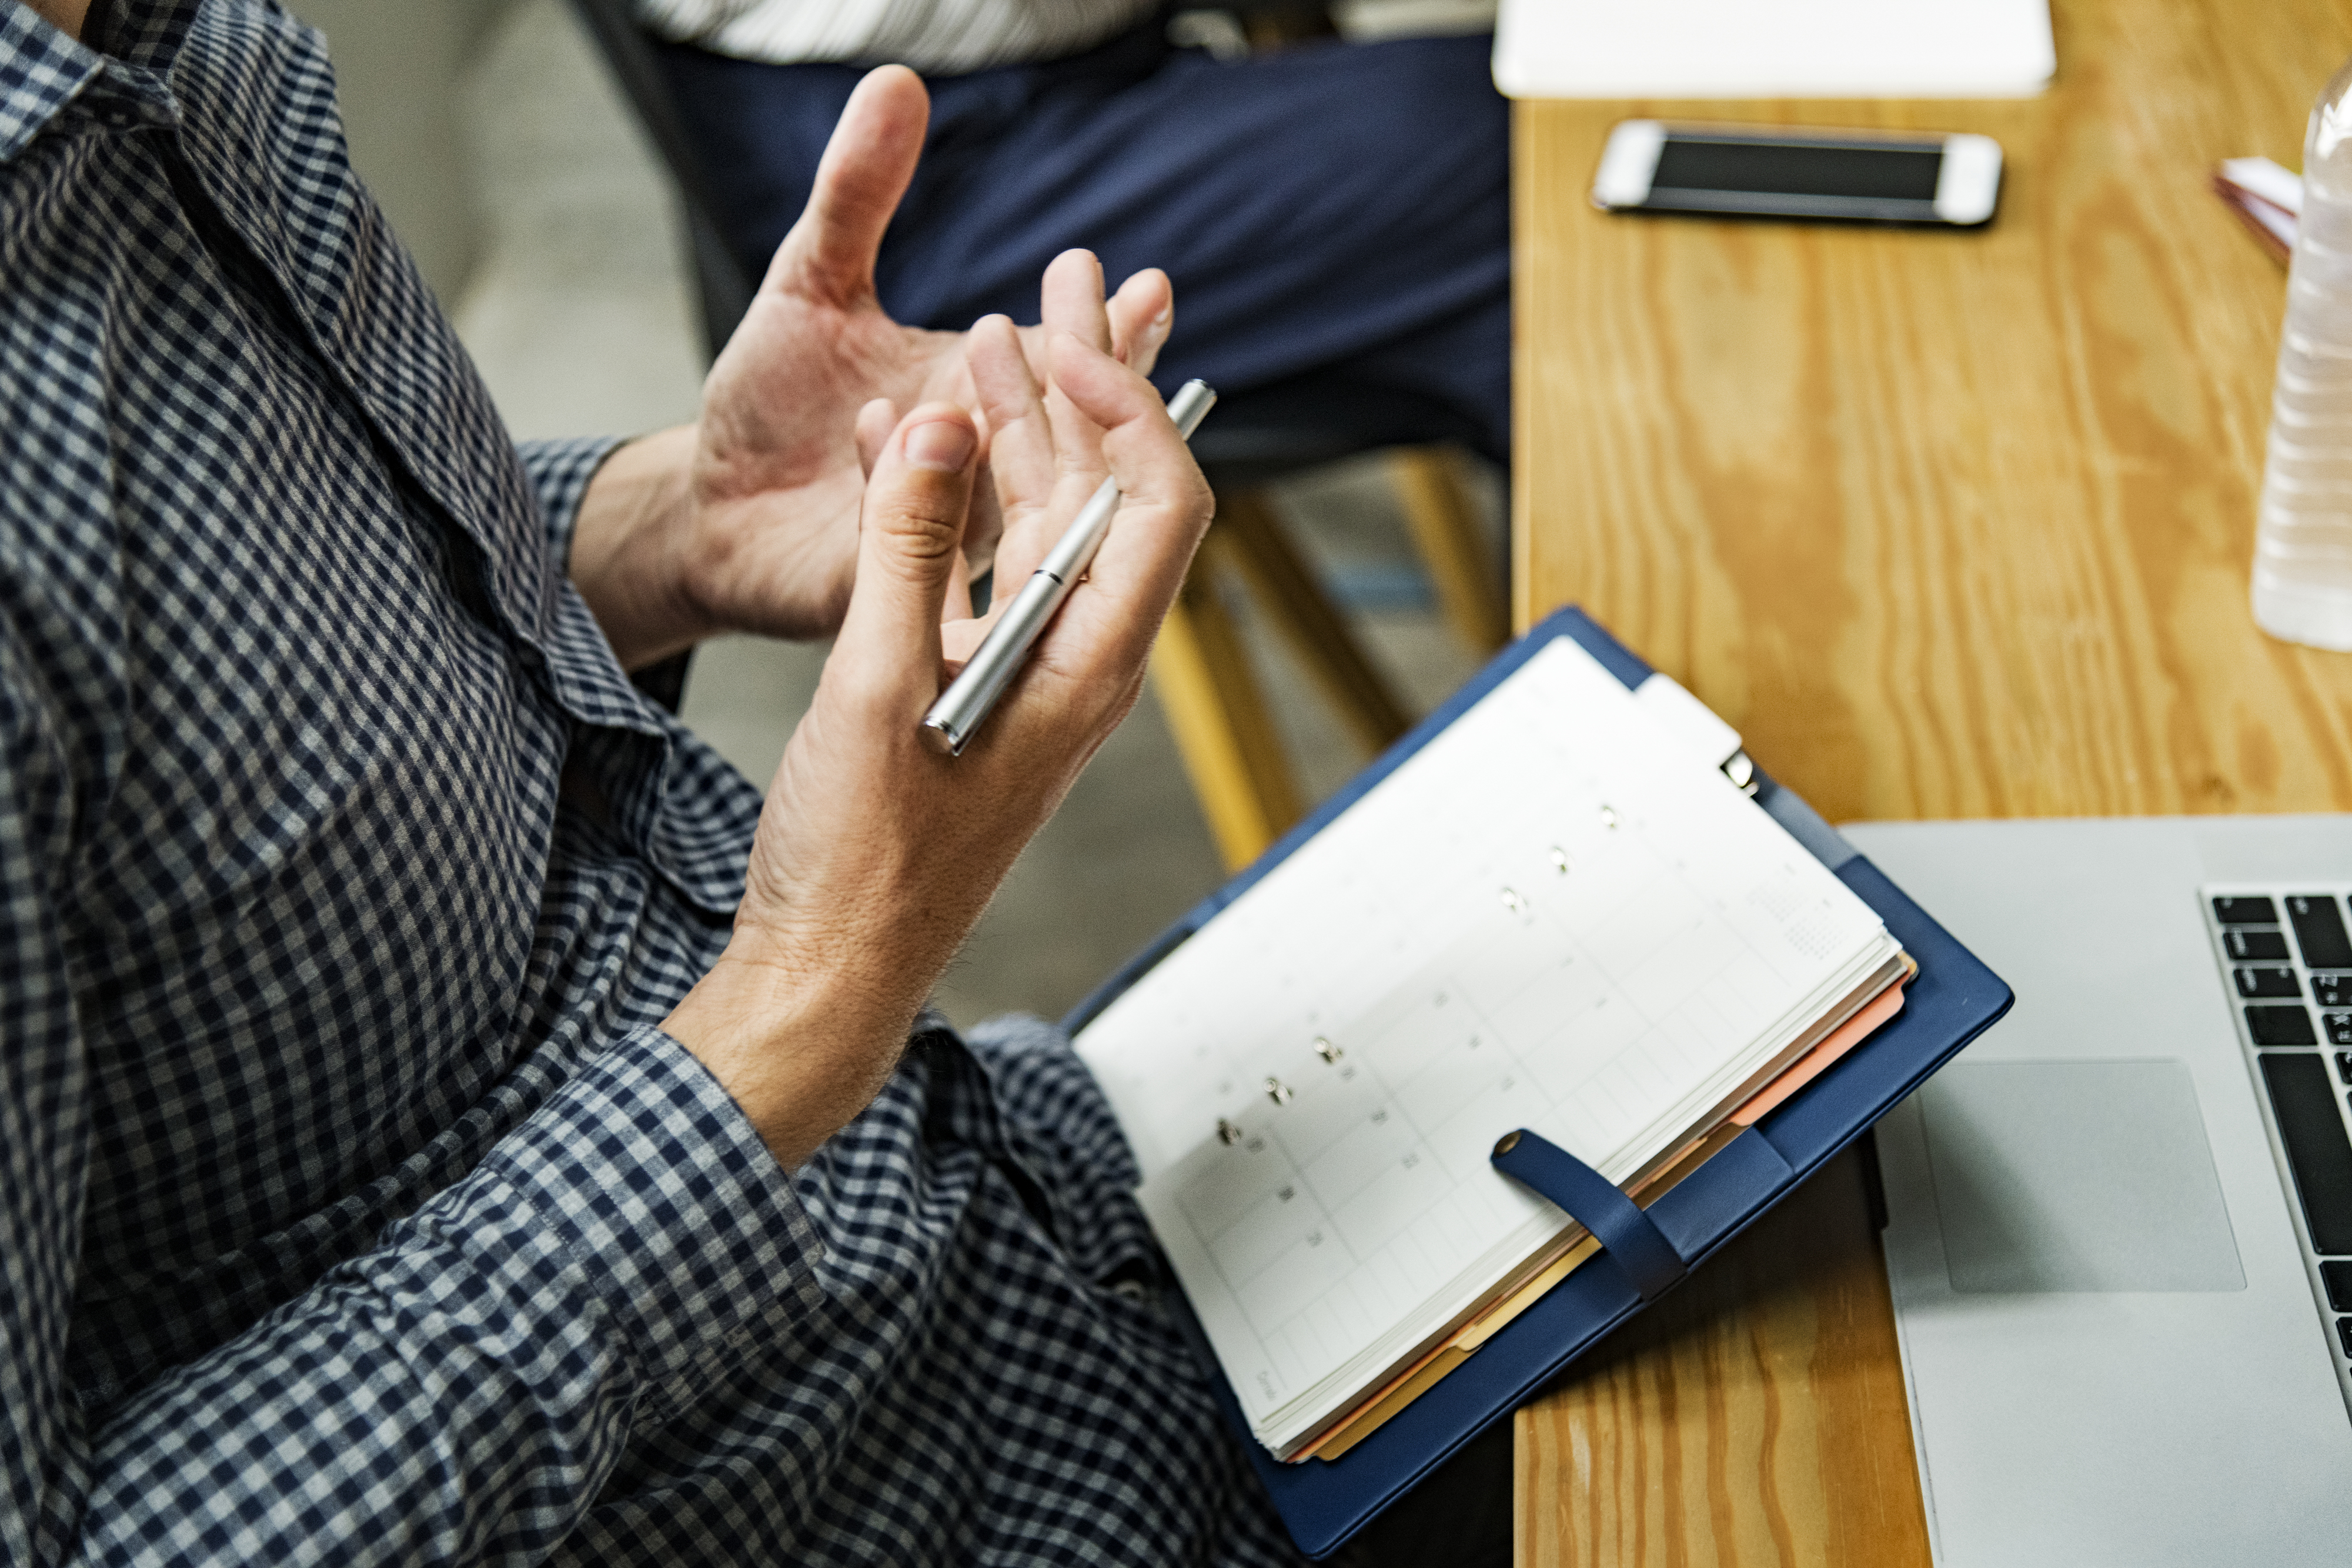
agenda, american, brainstorming, business, businessman, busy, calendar, career, caucasian, communication, cooperation, corporate, discussion, employment, european, ideas, job, lifestyle, man, manager, meeting, notebook, notes, occupation, office, person, planning, professional, project, startup, strategy, talking, team, teamwork, thinking, westerner, work, working, workplace